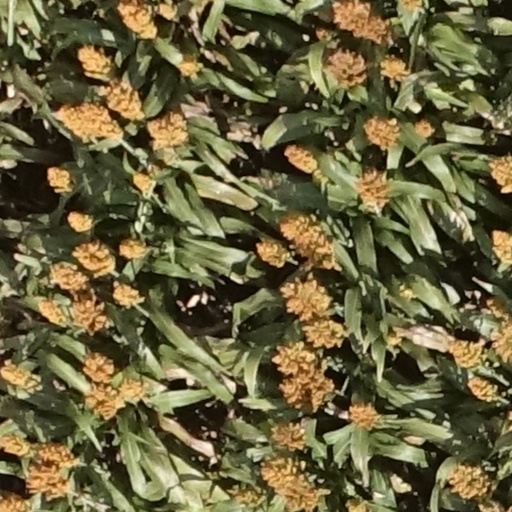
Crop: sorghum